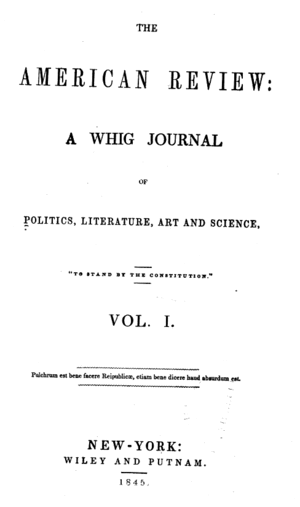
The American Review, également connue sous le titre : The American Review: A Whig Journal et The American Whig Review, est un mensuel installé à New York. Publié entre 1845 et 1849 par G. P. Putnam's Sons, son propriétaire et responsable est George H. Colton.